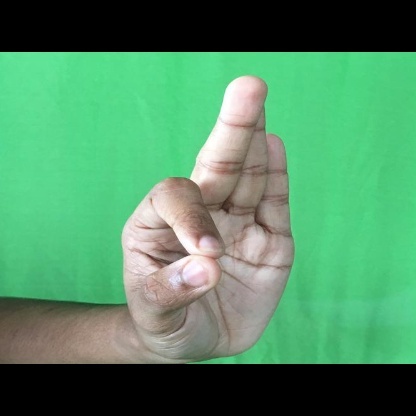
Mudra: Aralam